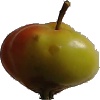
Label: Apple Red Yellow 2